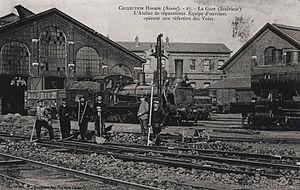
Gare d'Hirson - Intérieur
La gare d'Hirson est une gare ferroviaire française de la ligne de La Plaine à Hirson et Anor, située sur le territoire de la commune d'Hirson, dans le département de l'Aisne, en région Hauts-de-France.